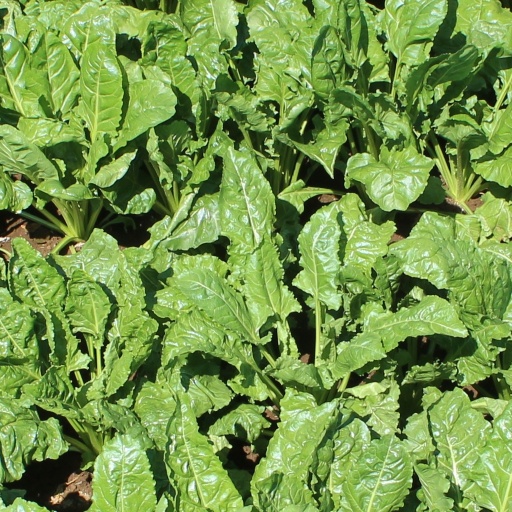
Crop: sugar beet